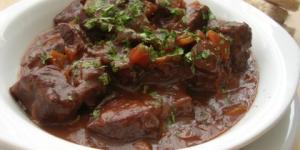
estofado de buey